Tierra del Fuego Province, Argentina

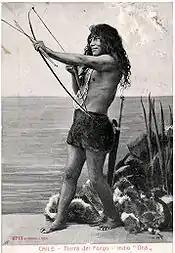
A member of the Selkʼnam people, 1904. The Selkʼnam, or Ona, who traditionally placed great value on amiability, were the island's most numerous native people until their numbers were reduced by disease and genocide in the 19th and 20th centuries.

Luis Piedrabuena installed a base in "San Juan de Salvamento" on Isla de los Estados. The British South American Mission Society Patagonia Mission, under its superintendent Waite Stirling, founded Ushuaia as an Anglican mission in southern Tierra del Fuego in 1869. Shortly after, Salesian missionaries founded Río Grande. In the 1880s the Argentine government took a more active interest in Tierra del Fuego. In 1881, the meridian 68°36'38 W was defined as the boundary between the Chilean and the Argentine portions of the island. In 1884 the "Government of Tierra del Fuego" was created, and a subprefecture was established at Ushuaia. The southern part of the Beagle Channel was an issue of conflict between both states, which competed for control of three small islands, Picton, Lennox and Nueva. Finally in 1977, these were awarded to Chile by decision of the mediating British Crown, revised by Pope John Paul II and ratified by treaty in 1985.